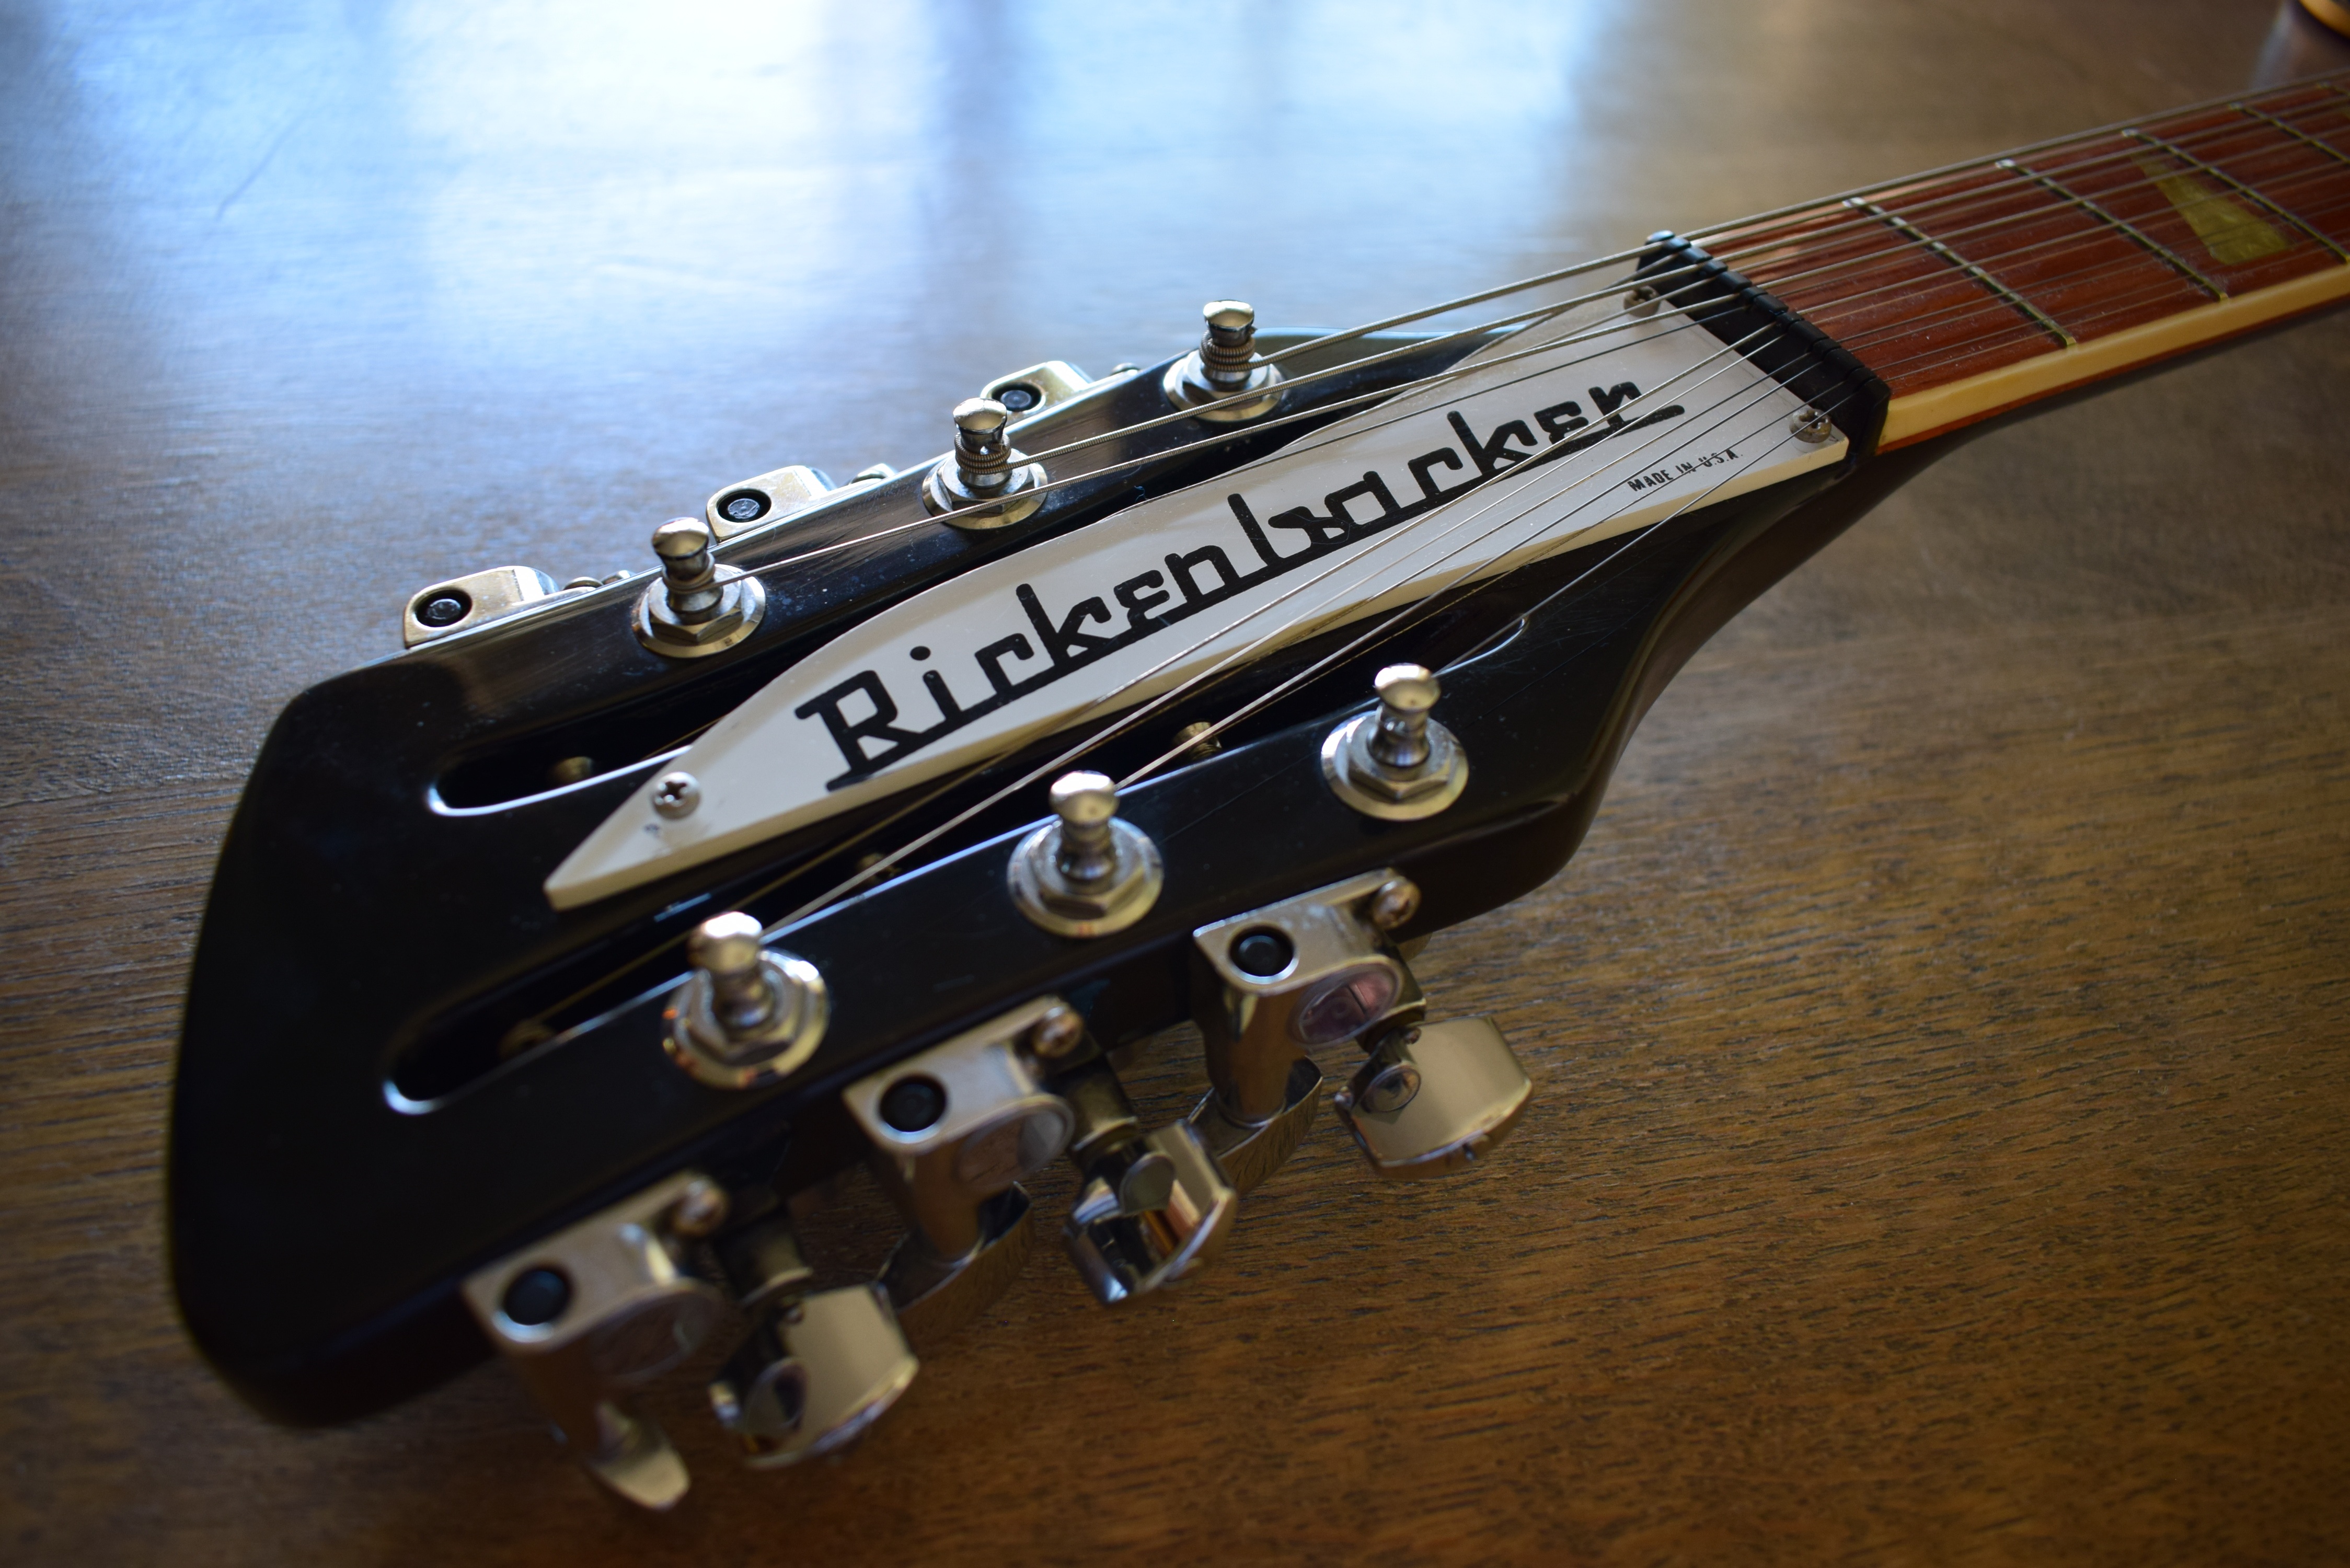
rock, music, guitar, acoustic guitar, electric guitar, musical instrument, ropes, bass guitar, pact, rickenbacker, string instrument, automotive exterior, plucked string instruments, slide guitar